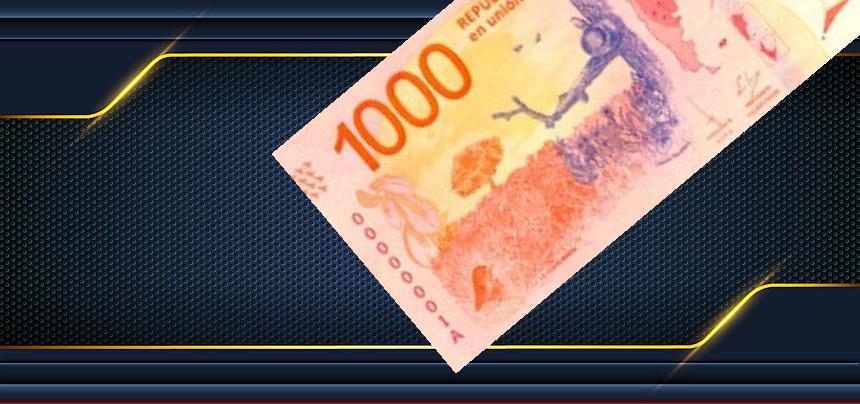
Denominación: 1000